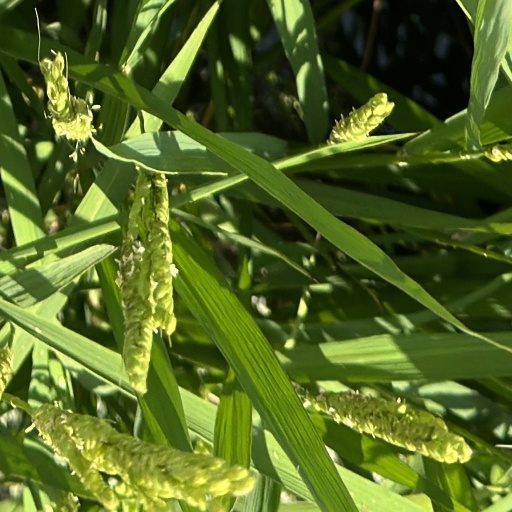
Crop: rice